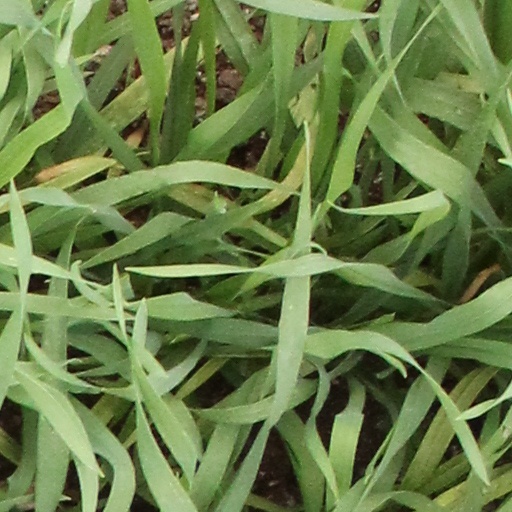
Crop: wheat